McCoy Stadium

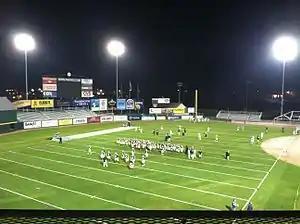
McCoy Stadium in a football configuration

One of the unique features of the ballpark was the expansive foul territory. The foul area formed a complete semicircle between first and third, and in order to fit the baselines in between the ends of the seating areas, the area behind home plate was quite large. This was especially notable since the major-league Red Sox' home park, Fenway Park, has the smallest foul territory in the majors.